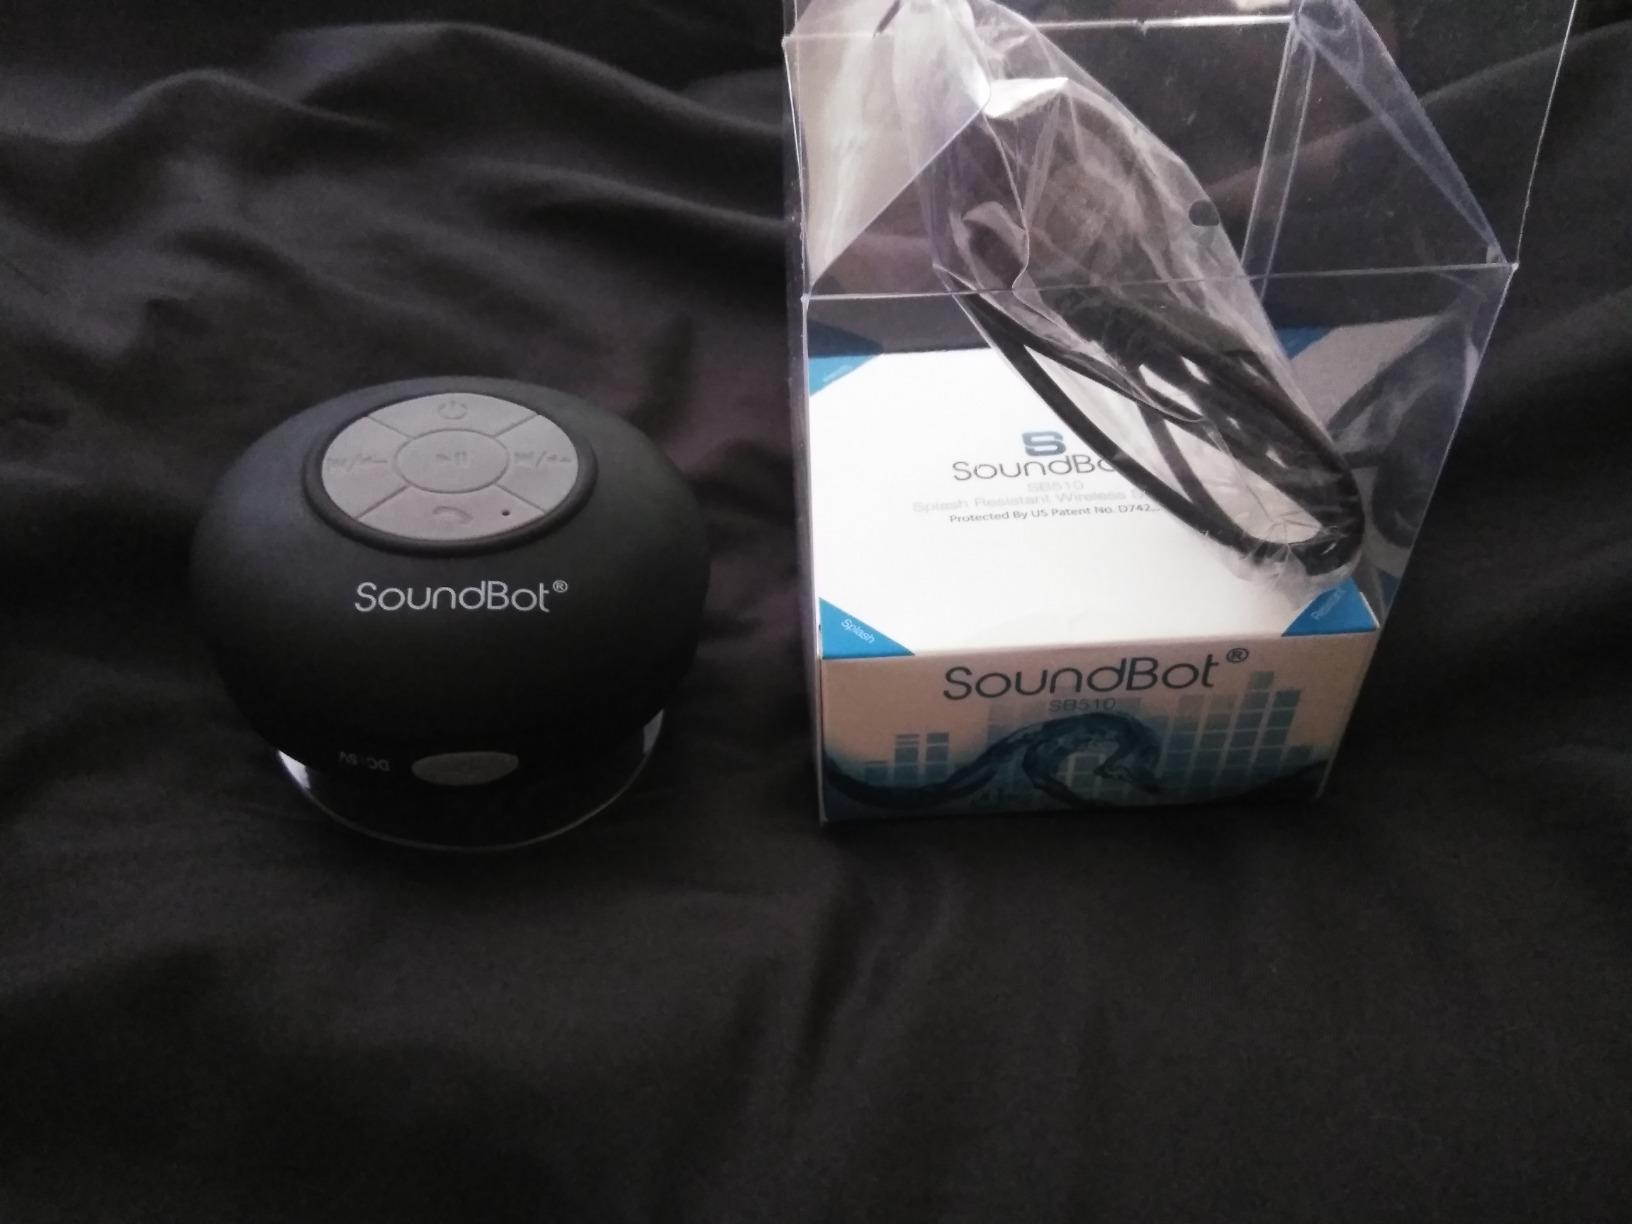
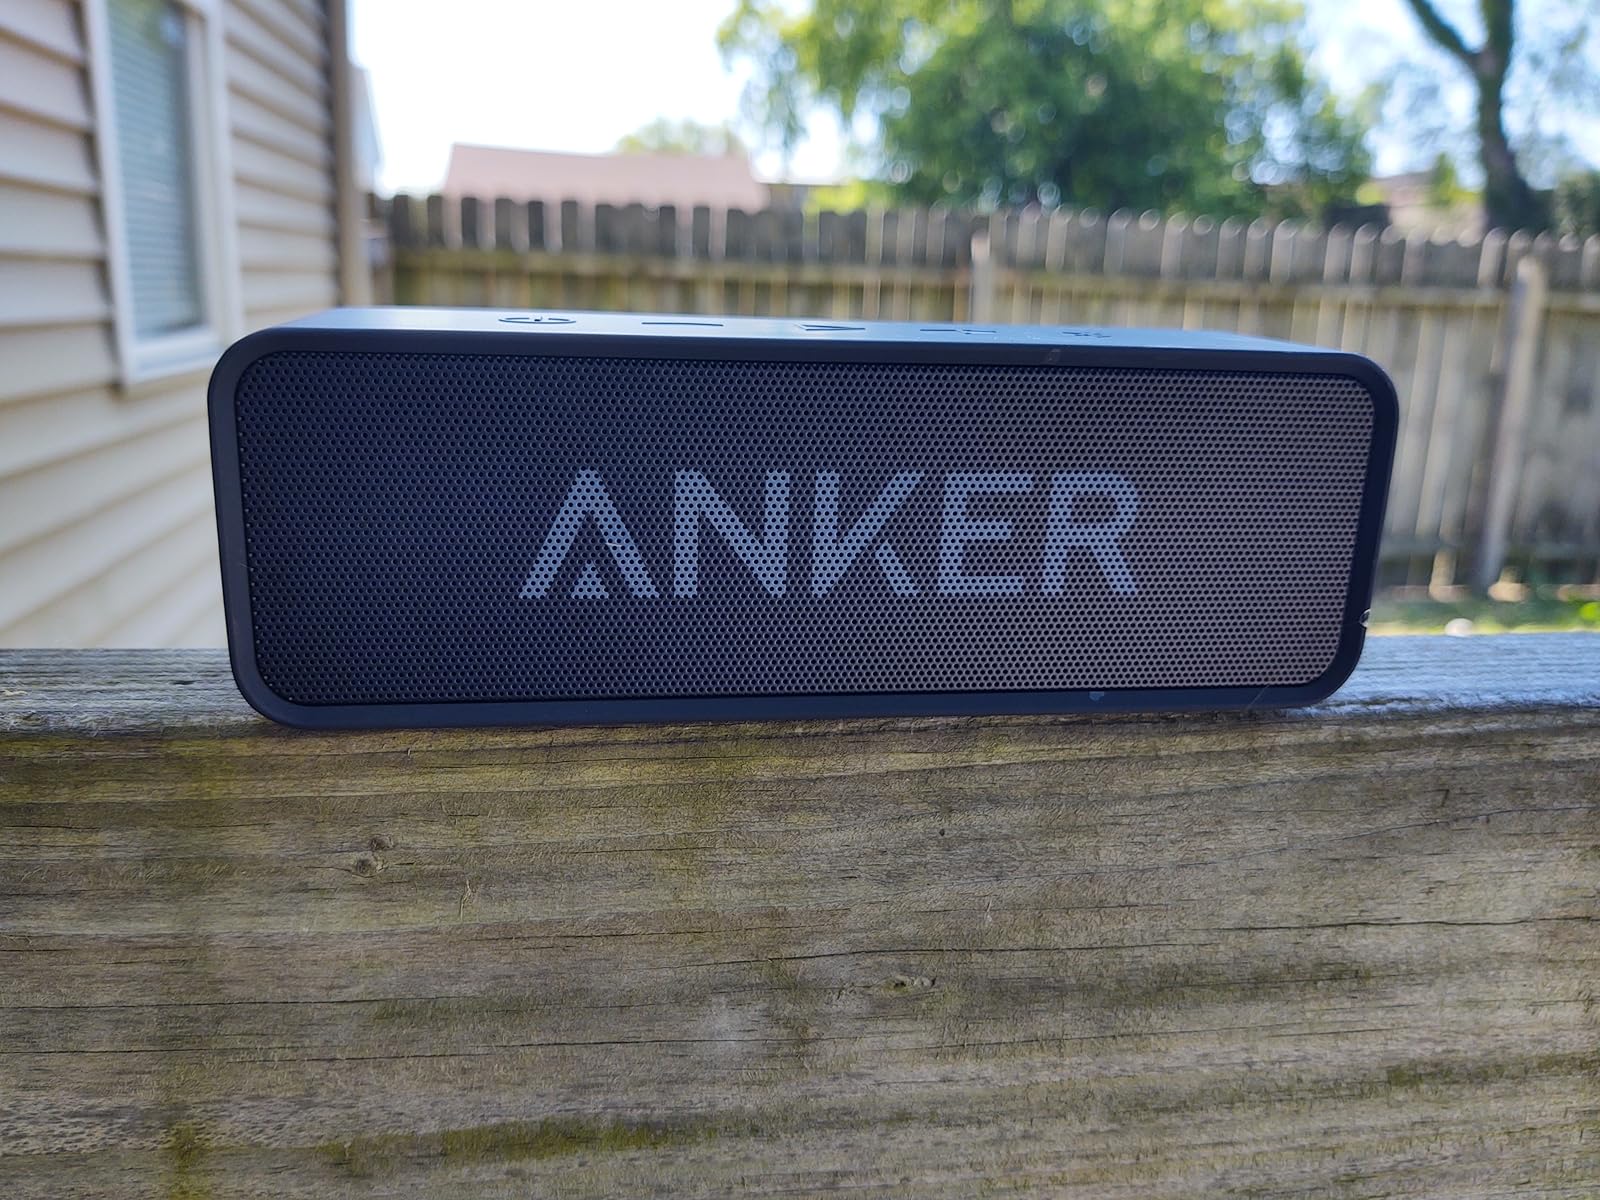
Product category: speaker
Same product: no